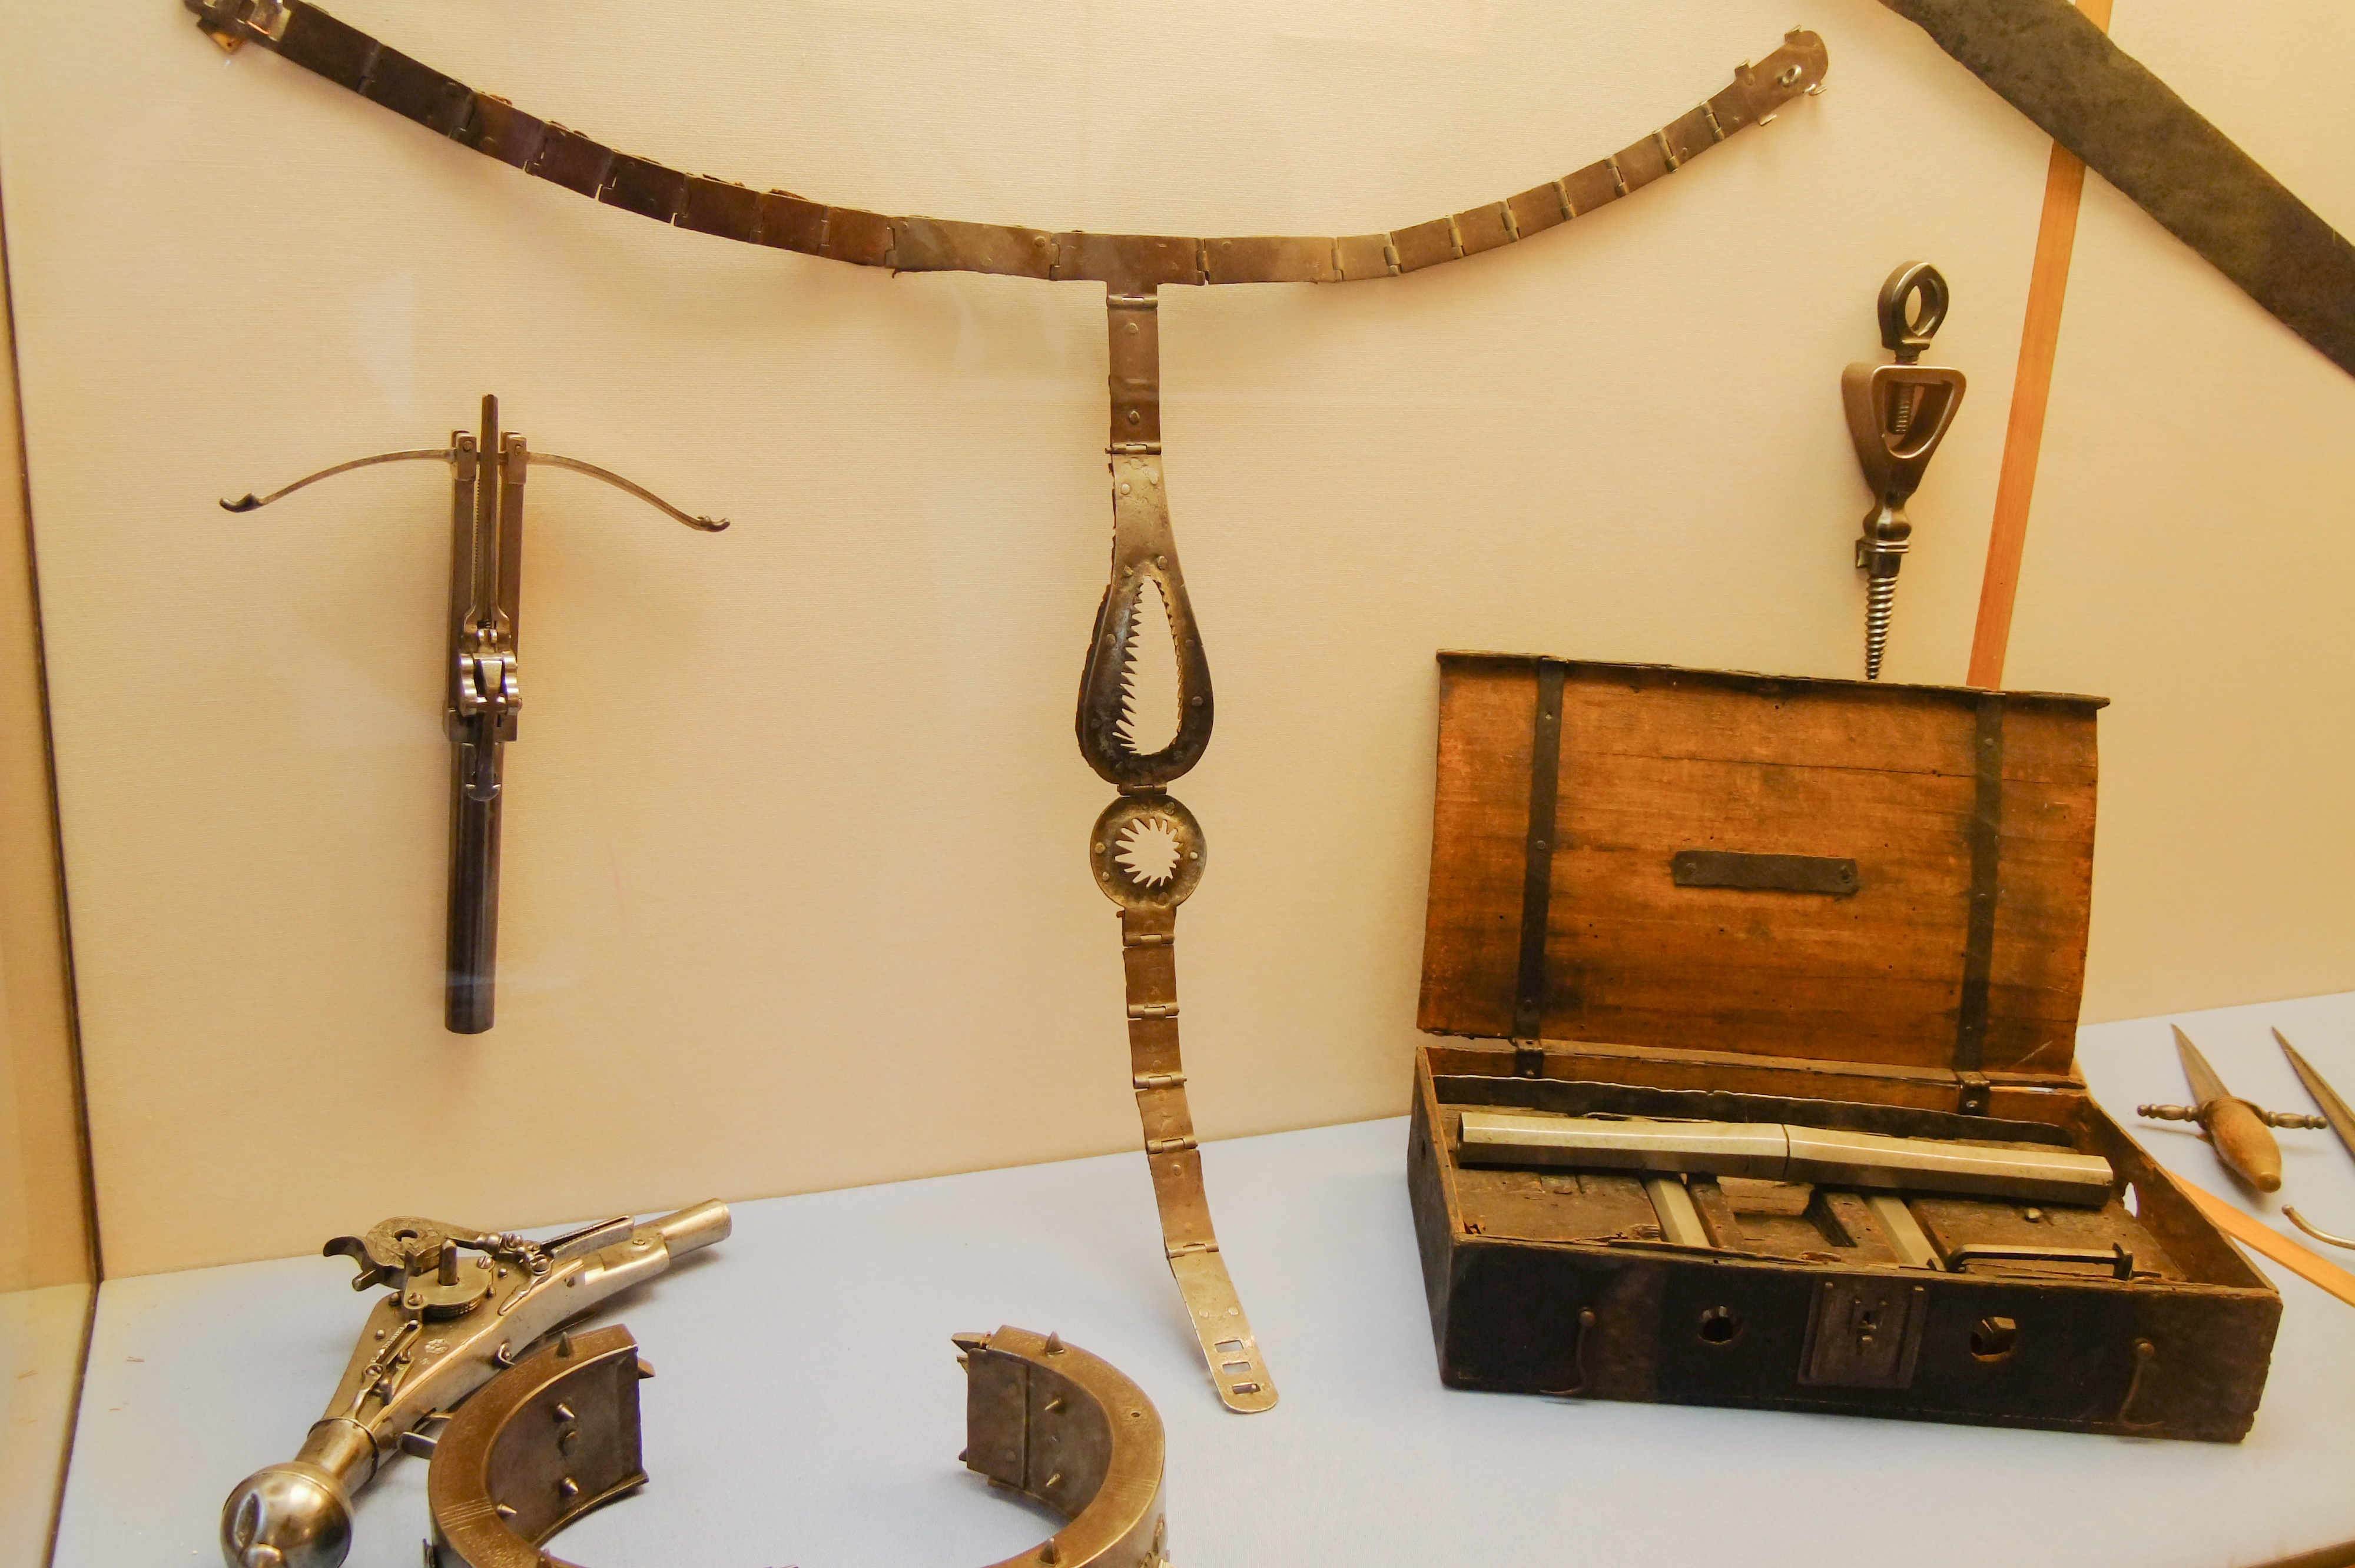
ancient, brown, castle, closeup, cruel, danger, death, historical, horror, hurt, inquisition, instrument, instruments, lifestyles, medieval, middle, object, old, pain, penetrating, prison, punishment, rust, scary, steel, suffer, suffering, table, terrible, tool, torment, torture, trapped, wood, brass, metal